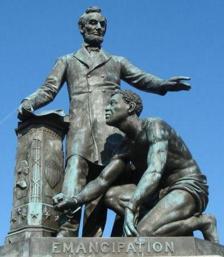
Building: Emancipation Memorial
Country: United States of America
Year built: 1876
Memorial by Thomas Ball For the statue in Boston, see Emancipation Memorial (Boston) . Emancipation Memorial Artist Thomas Ball Year 1876 ( 1876 ) Type Bronze Location Lincoln Park (Washington D.C.) , United States Owner National Park Service United States historic place Emancipation Memorial U.S. National Register of Historic Places U.S. Historic district Contributing property Location Washington, D.C. Coordinates 38°53′23.3″N 76°59′24.9″W / 38.889806°N 76.990250°W / 38.889806; -76.990250 Part of Civil War Monuments in Washington, DC . NRHP reference No. 78000257 Added to NRHP September 20, 1978 The Emancipation Memorial , also known as the Freedman's Memorial or the Emancipation Group is a monument in Lincoln Park in the Capitol Hill neighborhood of Washington, D.C. It was sometimes referred to as the "Lincoln Memorial" before the more prominent national memorial was dedicated in 1922. Designed and sculpted by Thomas Ball and erected in 1876, the monument depicts Abraham Lincoln holding a copy of his Emancipation Proclamation freeing an enslaved African American man modeled on Archer Alexander . The formerly enslaved man is depicted on one knee, about to stand up, with one fist clenched, shirtless, with broken shackles at the president 's feet. The wages of formerly enslaved people funded the Emancipation Memorial statue. The statue initially faced west towards the United States Capitol until it was rotated east in 1974 to face the newly erected Mary McLeod Bethune Memorial . The statue is a contributing monument to the Civil War Monuments in Washington, D.C. , on the National Register of Historic Places . Funding The Emancipation Memorial in 2014 The funding drive for the monument began, according to much-publicized newspaper accounts from the era, with $5 given by former slave Charlotte Scott of Virginia , then residing with the family of her former master in Marietta, Ohio, to create a memorial honoring Lincoln. The Western Sanitary Commission , a St. Louis –based volunteer war-relief agency, joined the effort and raised some $20,000 before announcing a new $50,000 goal. Another group that attempted to raise funds for the monument in 1865 was the National Lincoln Memorial Association. It was briefly considered merging the original funds with the National Lincoln Memorial Association, but that mission soon failed due to conflicting visions. According to the National Park Service, the monument was paid for solely by formerly enslaved people: The campaign for the Freedmen's Memorial Monument to Abraham Lincoln, as it was to be known, was not the only effort of the time to build a monument to Lincoln; however, as the only one soliciting contributions exclusively from those who had most directly benefited from Lincoln's act of emancipation it had a special appeal ... The funds were collected solely from freed slaves (primarily from African American Union veterans) ... The turbulent politics of the reconstruction era affected the fundraising campaign on many levels. The Colored People's Educational Monument Association, headed by Henry Highland Garnet , wanted the monument to serve a didactic purpose as a school where freedmen could elevate themselves through learning. Frederick Douglass disagreed and thought the goal of education was incommensurate with that of remembering Lincoln. Design and construction A postcard captioned "Lincoln Statue" depicts the Emancipation Memorial circa 1900. Harriet Hosmer proposed a grander monument than that suggested by Thomas Ball. Her design, which was ultimately deemed too expensive, posed Lincoln atop a tall central pillar flanked by smaller pillars topped with black Civil War soldiers and other figures. Mr. Ball was well known through several works when, in 1865, under his first influence of the news of Lincoln's assassination, he'd individually conceived and completed an original half-life-size work in Italian marble. When Ball's design was finally chosen, on the order of the Freedman's Memorial Association, this design, with certain changes, was to be "expanded" to about nine feet high, as the final "Emancipation" group in Lincoln Park in 1876. Instead of wearing a liberty cap , the enslaved person in the revised monument is depicted bare-headed with tightly curled hair . The face was re-sculpted to look like Archer Alexander , a formerly enslaved man whose life story was popularized by a biography written by William Greenleaf Eliot . In the final design, as in Ball's original design, Lincoln holds a copy of the Emancipation Proclamation in his right hand. The document rests on a plinth bearing patriotic symbols, including George Washington 's profile, the fasces of the U.S. republic , and a shield emblazoned with the stars and stripes . The plinth replaces the pile of books in Ball's original design. Behind the two figures is a whipping post draped with cloth .  A vine grows around the pillory and around the ring where the chain was secured. The monument was cast in Munich in 1875 and shipped to Washington the following year. Congress accepted the statue as a gift from the "colored citizens of the United States" and appropriated $3,000 for a pedestal upon which it would rest. The statue was erected in Lincoln Park, where it still stands. A plaque on the monument names it as "Freedom's Memorial in grateful memory of Abraham Lincoln" and reads: This monument was erected by the Western Sanitary Commission of Saint Louis Mo: With funds contributed solely by emancipated citizens of the United States declared free by his proclamation January 1 A.D. 1863. The first contribution of five dollars was made by Charlotte Scott. A freedwoman of Virginia being her first earnings in freedom and consecrated by her suggestion and request on the day she heard of President Lincoln's death to build a monument to his memory Dedication Frederick Douglass spoke as the keynote speaker at the dedication service on April 14, 1876, the eleventh anniversary of Lincoln's death. President Ulysses S. Grant attended the service with members of his cabinet, Congress, and the Supreme Court. A procession preceded the service, where the Howard University law school dean, John Mercer Langston, was in attendance. The dedication was declared a federal holiday. Douglass explained that Lincoln's legacy was complex. "Truth compels me to admit, even here in the presence of the monument we have erected to his memory. Abraham Lincoln was not, in the fullest sense of the word, either our man or our model. In his interests, in his associations, in his habits of thought, and in his prejudices, he was a white man." He pointed out that Lincoln was more motivated to save the union than to free enslaved people, telling the New York Tribune : "If I could save the union without freeing any slave, I would do it; and if I could save it by freeing all the slaves, I would do it; and if I could save it by freeing some and leaving others alone, I would also do that." Douglass said that Lincoln "strangely told us that we were the cause of the war"—in 1862, Lincoln had told African-American leaders visiting the White House, "But for your presence amongst us, there would be no war." Douglass had many complaints about Lincoln's treatment of African Americans willing to fight in the war. But in the end, he judged Lincoln on his accomplishment rather than his motivation, saying: "It was enough for us that Abraham Lincoln was at the head of a great movement, and was in living and earnest sympathy with that movement." After delivering the speech, Frederick Douglass immediately wrote a letter to the editor of the National Republican newspaper in Washington, which was published five days later on April 19, 1876. In his letter, Douglass criticized the statue's design and suggested the park could be improved by more dignified monuments of free Black people. "The negro here, though rising, is still on his knees and nude", Douglass wrote. "What I want to see before I die is a monument representing the negro, not couchant on his knees like a four-footed animal, but erect on his feet like a man." Criticism Rodney Young of American University wrote that: If there is one slavery monument whose origins are highly political, the Freedman's memorial is it. The development process for this memorial started immediately after Abraham Lincoln's assassination and ended, appropriately enough, near the end of Reconstruction in 1876. In many ways, it exemplified and reflected the hopes, dreams, striving, and ultimate failures of reconstruction. The monument has been criticized for its paternalistic character and for not doing justice to the role that African Americans played in their liberation. While the funds for the monument were raised from formerly enslaved people, a white artist conceived the original design. An alternative design depicting Lincoln with uniformed black Union soldiers was rejected as too expensive. According to historian Kirk Savage, a witness to the memorial's dedication recorded Frederick Douglass as saying that the statue "showed the Negro on his knees when a more manly attitude would have been indicative of freedom". In a recently uncovered letter from Douglass that appeared in the National Republican five days after the dedication, he said that the monument did not tell the "whole truth of any subject which it might be designed to illustrate". Douglass also says that while Lincoln breaks the enslaved person's chains in the monument, the granting of his U.S. citizenship is not represented. Detail from the masthead of The Liberator What I want to see before I die is a monument representing the negro, not couchant on his knees like a four-footed animal, but erect on his feet like a man. There is room in Lincoln park for another monument, and I throw out this suggestion to the end that it may be taken up and acted upon. Jonathan White and Scott Sandage, two historians who rediscovered the letter, detailed their findings in Smithsonian Magazine in June 2020. They saw in it "a solution to the current impasse" over the Emancipation Memorial. Since no one statue could provide the whole truth, they suggested enriching the memorial group by adding statues of Charlotte Scott, whose contribution began the process, and Frederick Douglass, who dedicated the original monument, to create a new "Emancipation Group", as the monument was sometimes called. Lincoln biographer Sidney Blumenthal noted that the kneeling enslaved man was a widespread abolitionist motif, appearing on the masthead of William Lloyd Garrison 's abolitionist newspaper, The Liberator . 2020 protests On June 23, 2020, U.S. Delegate for D.C. Eleanor Holmes Norton announced plans to introduce legislation to remove the memorial. That same day, protesters on site vowed to dismantle the statue on Thursday, June 25, at 7:00 p.m. local time. A barrier fence was installed around the memorial to protect it from vandalism, which was later removed. Norton reintroduced her bill on February 18, 2021. Other versions This early small demonstration version by Ball was purchased by Edward Francis Searles . It is now located in the atrium of the Methuen, Massachusetts Town Hall. In 1879, Moses Kimball , for whom Ball had once worked at the Boston Museum , donated a copy of the statue to Boston . It was located in Park Square . In July 2020, the Boston Art Commission voted to remove the statue after conducting a public debate on the statue's meaning. The statue made many feel uncomfortable; many felt it lacked a proper narrative for the trauma it represents. The future state of this statue has not been decided. Still, it was removed from the Boston park on December 29, 2020. Architect Edward Francis Searles purchased an early miniature demonstration version from Ball and brought it to Methuen, Massachusetts , where it rests in the Town Hall atrium. The Chazen Museum of Art , located on the campus of the University of Wisconsin-Madison , was gifted a version of the statue in white marble by Dr. Warren E. Gilson in 1976. See also United States portal African American Civil War Memorial List of statues of Abraham Lincoln List of public art in Washington, D.C., Ward 6 List of sculptures of presidents of the United States References